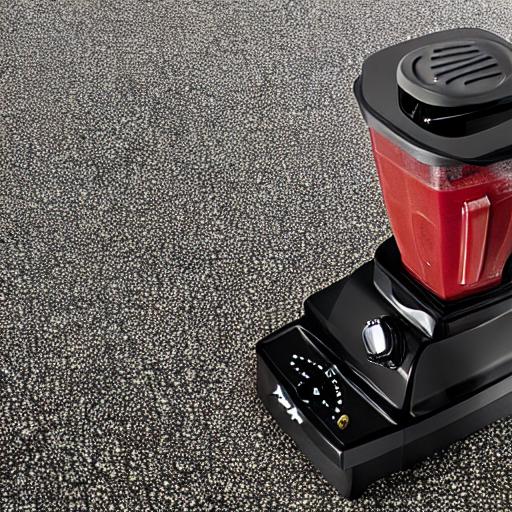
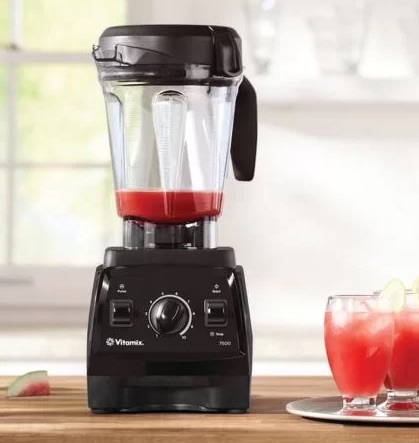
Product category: items_blender
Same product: no